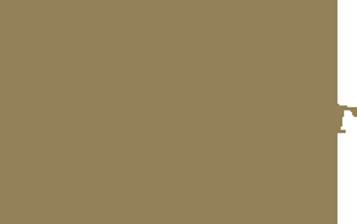
Building: Haymarket Park
Country: United States of America
Year built: 2001
Baseball complex in Lincoln, Nebraska USA "Hawks Field" redirects here. For the University of Maryland Eastern Shore baseball venue, see Hawk Stadium . Haymarket Park Haymarket Park Location within Nebraska Show map of Nebraska Haymarket Park Haymarket Park (the United States) Show map of the United States Full name Hawks Field at Haymarket Park Address 403 Line Drive Circle Location Lincoln, Nebraska Coordinates 40°49′22″N 96°42′50″W / 40.82279°N 96.71391°W / 40.82279; -96.71391 Operator University of Nebraska–Lincoln Type Stadium Capacity 8,486 Record attendance 8,757 (April 14, 2006) Field size Left field – 335 ft (102 m) Left-center – 403 ft (123 m) Center field – 395 ft (120 m) Right-center – 400 ft (120 m) Right field – 325 ft (99 m) Surface Kentucky bluegrass Construction Broke ground April 12, 2000 Opened June 1, 2001 Construction cost $29.53 million (includes Bowlin Stadium) ($50.8 million in 2023) Architect Stan Meradith, DLR Group Tenants Nebraska Cornhuskers ( NCAA ) 2002–present Lincoln Saltdogs ( AA ) 2001–present Website Haymarket Park Hawks Field at Haymarket Park is a baseball stadium in the Haymarket District of Lincoln, Nebraska . It is less than a mile west of the University of Nebraska–Lincoln (NU) and is the home venue of the school's baseball team and the Lincoln Saltdogs of the American Association of Professional Baseball . The thirty-two acre Haymarket Park complex, jointly financed by the city of Lincoln and NU, was completed in 2001 at a cost of $29.53 million ($50.8 million in 2023 dollars ). Hawks Field is adjacent to the smaller Bowlin Stadium , which hosts Nebraska's softball team . History For over fifty years, Nebraska played its home games at Buck Beltzer Stadium , located just northeast of Memorial Stadium . By the 1990s, the stadium was out-of-date and lacked many of the amenities that had become typical of Division I college baseball stadiums. A new baseball and softball stadium project was announced on July 30, 1999, and unanimously approved by the University of Nebraska Board of Regents on April 1, 2000. The Omaha -based DLR Group was contracted as the principal designer for the complex. Then-NU head coach Dave Van Horn and representatives from the DLR Group toured stadiums throughout the region for inspiration in the design process; the prominent brick and open concourse of Haymarket Park can be seen at venues including Chickasaw Bricktown Ballpark in Oklahoma City and Franklin Covey Field (now Smith's Ballpark) in Salt Lake City . The baseball portion of the facility was oriented such that downtown Lincoln, and especially Memorial Stadium, can be clearly viewed over the outfield walls. Haymarket Park broke ground on April 12, 2000, just off U.S. Route 6 and Charleston Street west of downtown Lincoln. Construction was completed on June 1, 2001, making the stadium available to host Super Regional games during the 2001 NCAA Division I baseball tournament . However, NU elected to finish the season at Buck Beltzer Stadium, where the Cornhuskers swept Rice to advance to the program's first College World Series . Nebraska played its first game at Hawks Field on March 4 of the following year, a 23–1 victory over Nebraska–Kearney . Nebraska vs. Fresno State at Hawks Field at Haymarket Park on Mar 11, 2011 Hawks Field is named for Myrna Hawks, the wife of prominent Omaha businessman Howard Hawks; the couple were significant donors to the construction of the complex, but Myrna died before the stadium was complete. The Hawks Championship Center football practice facility is also named for the family. Hawks Field has a listed capacity of 8,486, including 4,419 seatback chairs and room for approximately 4,000 additional fans in the grass berms down the left and right field lines. NU ranked fourteenth nationally in total attendance in 2022 and regularly leads the Big Ten Conference in attendance. The highest recorded attendance at Hawks Field was on April 14, 2006, when an overflow crowd of 8,757 watched fourth-ranked Nebraska defeat Texas A&M 4–3. The city of Lincoln, which maintains ownership of the land and buildings in the Haymarket Park complex, contributed $13.7 million to construction. The University of Nebraska–Lincoln and Lincoln Pro Baseball (LPB) each contributed approximately ten million dollars. NU and LPB signed a thirty-five year lease with no charged property tax or insurance fees and are jointly responsible for facility maintenance. Prior to the completion of Hawks Field, LPB facilitated the purchase of the Madison Black Wolf , a Northern League club from Madison, Wisconsin . The team was moved to Lincoln and renamed the Saltdogs , Lincoln's first professional baseball team in forty years. The Saltdogs played the first game at Hawks Field on June 1, 2001, a 7–6 victory over the Sioux City Explorers . Haymarket Park hosted the Northern League All-Star Game in 2003. Nebraska's all-time record at Hawks Field is 388–148–1; the Saltdogs are 739–696. The stadium has hosted two NCAA Super Regionals and five NCAA Regionals. Alex Gordon Training Complex Nebraska constructed the $4.75 million Alex Gordon Training Complex in 2011, adjacent to Bowlin Stadium and just northeast of Hawks Field. The facility was named for former NU All-American and Major League Baseball All-Star Alex Gordon , who donated one million dollars to the project. Playing surface Hawks Field was the first collegiate venue to use the SubAir heating and cooling system to optimize field temperature year-round. The Kentucky bluegrass playing surface was named the collegiate "Field of the Year" in 2003 and 2007 by the Sports Field Management Association, making it the award's first two-time winner. The Saltdogs have won their league's "Playing Surface of the Year" in each season of competition (the Northern League from 2001 to 2005 and the American Association of Professional Baseball since). Other events Since its opening in 2001, Haymarket Park has served as one of the primary entertainment venues in Lincoln. Notable among those who have performed at the stadium are Willie Nelson (August 31, 2004), Bryan Adams and Def Leppard (August 2, 2005), John Mellencamp (August 8, 2010), and Bob Dylan (two occasions). The stadium has hosted hundreds of charity and fundraiser events, including an annual Relay for Life event sponsored by the American Cancer Society . See also List of NCAA Division I baseball venues References